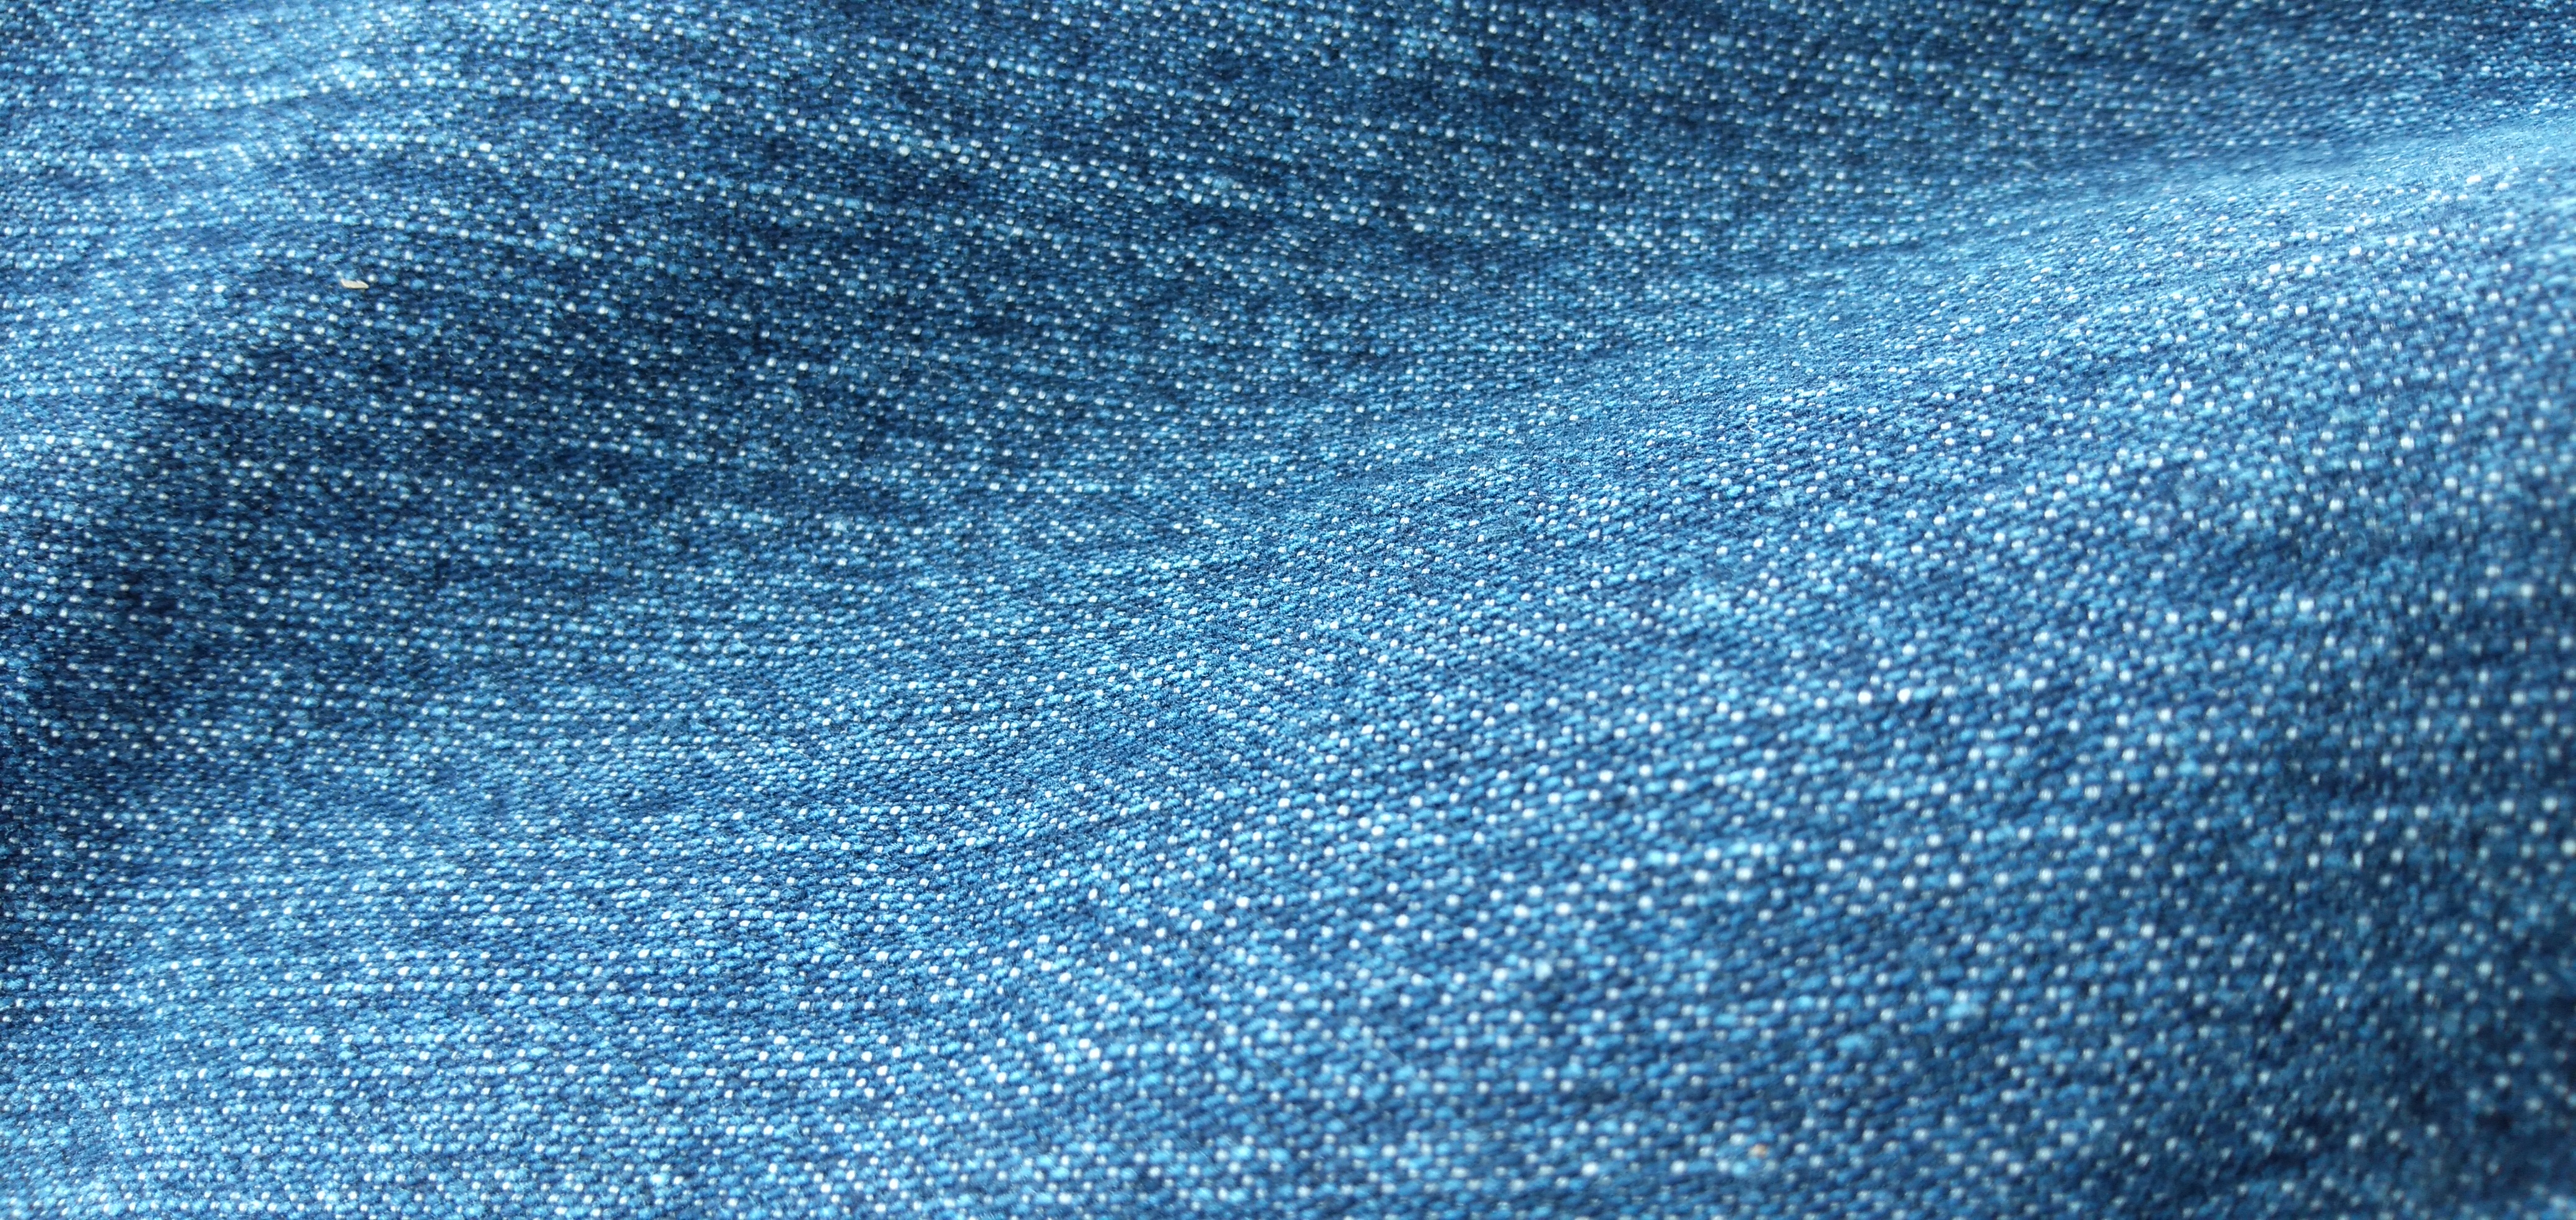
denim, blue, jeans, azure, cobalt blue, textile, pattern, electric blue, sky, woven fabric